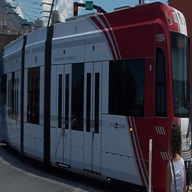
Vehicle type: Trains